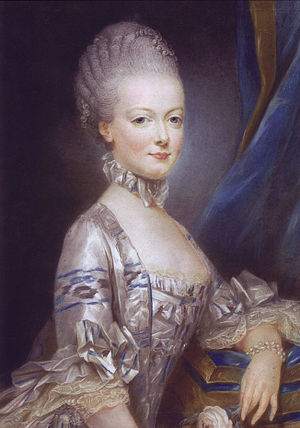
Marie-Antoinette / Ægteskab med Ludvig
Marie Antoinette som 13-årig. Dette miniatureportræt blev sendt til Ludvig, så han kunne se, hvordan hans fremtidige brud så ud.
Marie-Antoinette-Josèphe-Jeanne d'Autriche-Lorraine var en østrigsk ærkehertuginde, og den sidste dronning af Frankrig før den franske revolution, fra 1774 til 1792 som ægtefælle til kong Ludvig 16. af Frankrig. Under den franske revolution blev Ludvig 16. afsat, og monarkiet afskaffet i 1792. Otte måneder efter sin mands henrettelse blev Marie-Antoinette selv halshugget.